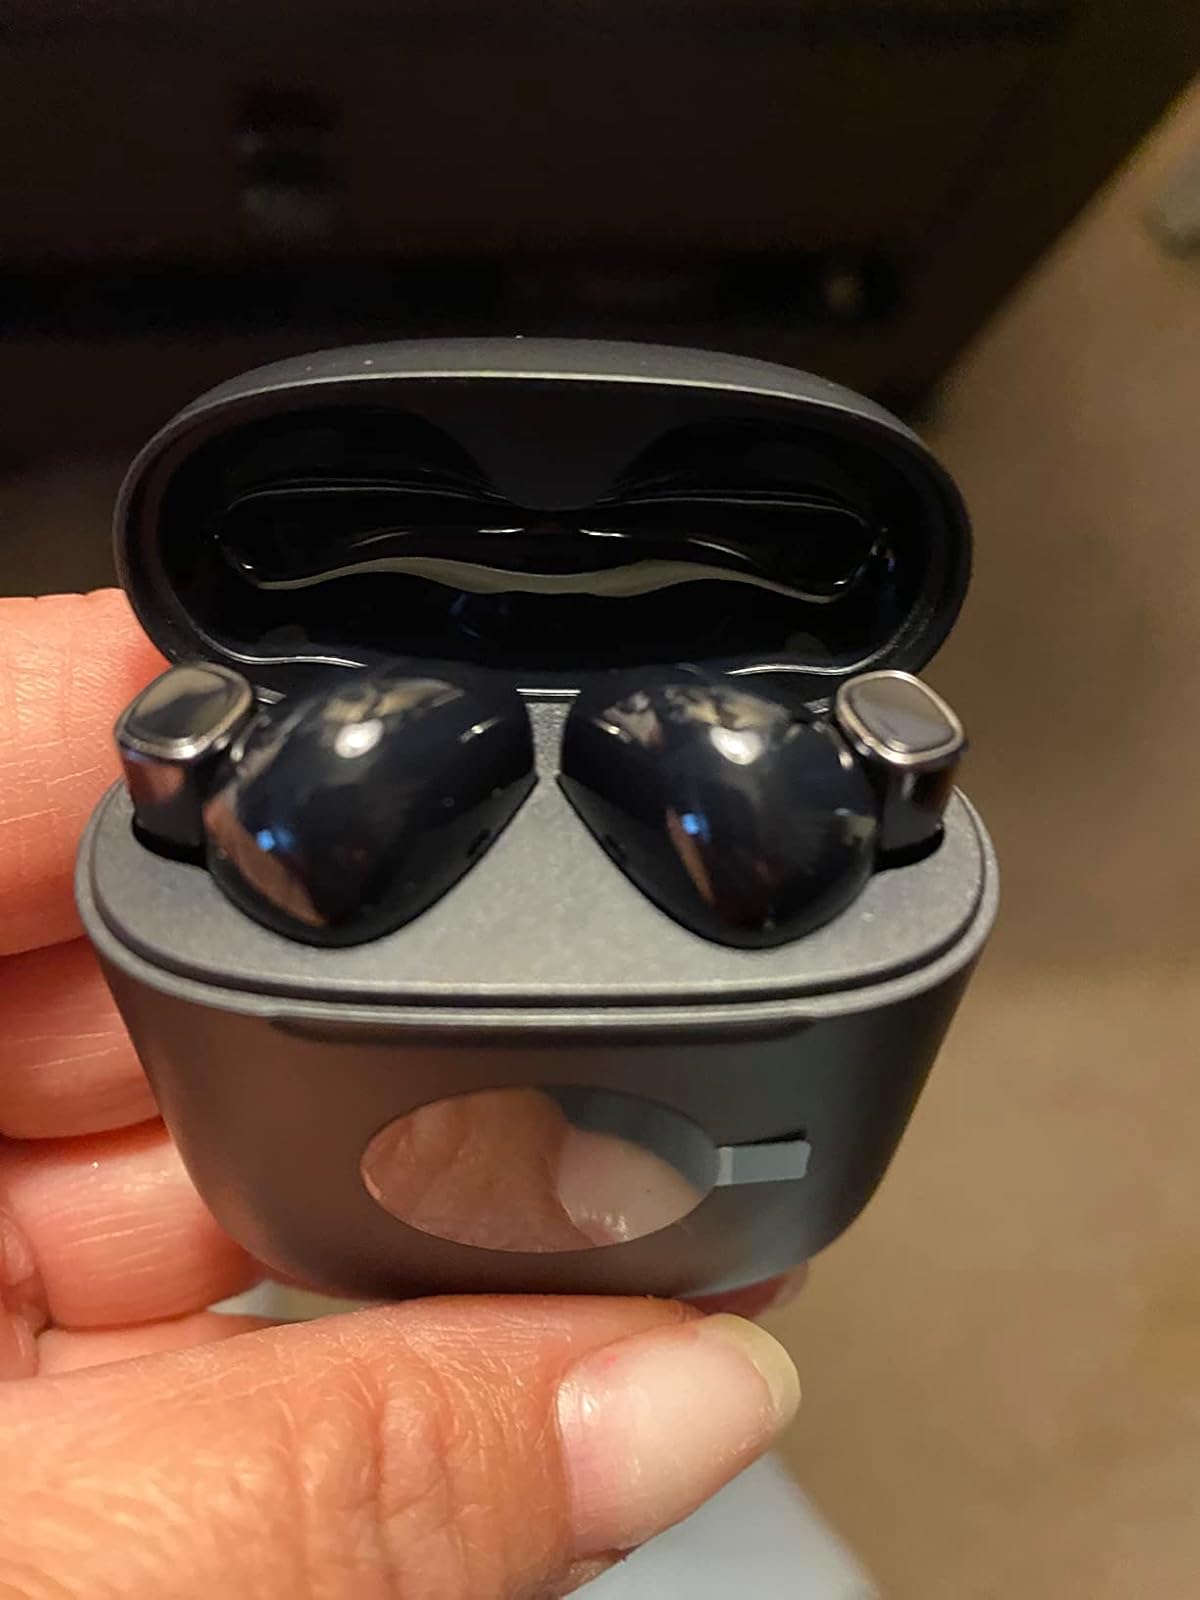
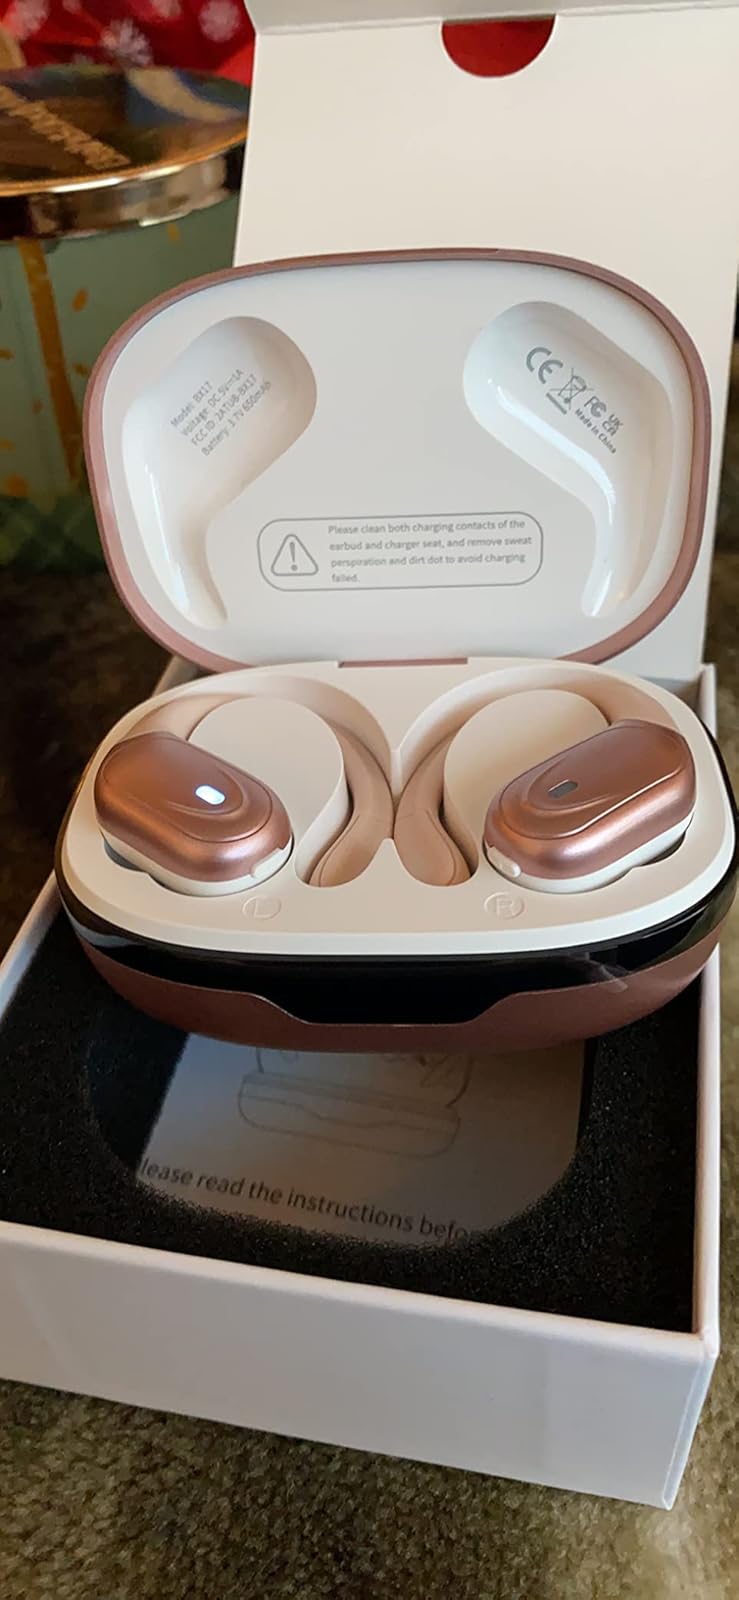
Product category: earbuds
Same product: no